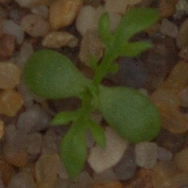
Label: scentless_mayweed